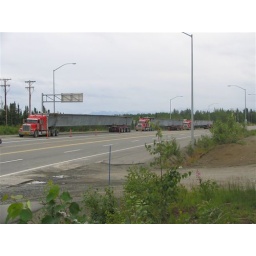
Second beam for the new bridge over the Kenai river in Soldotna